Electrical grid

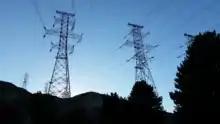
500 kV Three-phase electric power Transmission Lines at Grand Coulee Dam; four circuits are shown; two additional circuits are obscured by trees on the right; the entire 7079 MW generation capacity of the dam is accommodated by these six circuits.

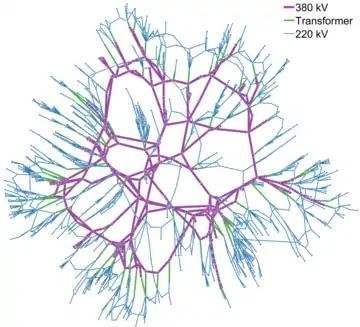
Network diagram of a high voltage transmission system, showing the interconnection between the different voltage levels. This diagram depicts the electrical structure of the network, rather than its physical geography.

Electric power transmission is the bulk movement of electrical energy from a generating site, via a web of interconnected lines, to an electrical substation, from which is connected to the distribution system. This networked system of connections is distinct from the local wiring between high-voltage substations and customers. Transmission networks are built with redundant pathways to prevent a single point of failure. In case of line failures this redundancy allows power to be simply rerouted while repairs are done.